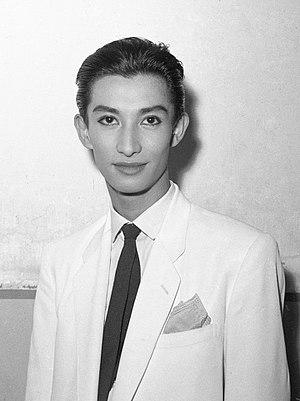
Akihiro Miwa, né Shingo Maruyama le 15 mai 1935 à Nagasaki, est un artiste travesti japonais, chanteur de cabaret transformiste, acteur, auteur-compositeur et écrivain. Il change son véritable nom en 1971 par Akihiro Maruyama.